Pontianak

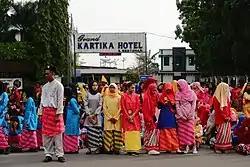
The Malay people in Pontianak, wearing traditional costume

The 2010 census enumerated Pontianak's population at 554,764, while the 2020 Census resulted in a population of 658,685; the latest official estimate (as at mid 2024) is 680,852.